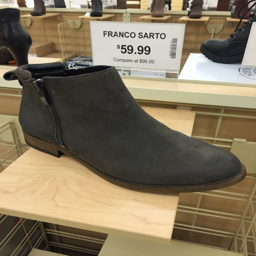
cute fall boots need these !